Nicolás Borrás

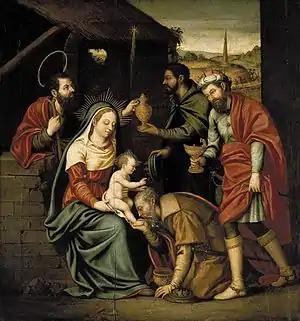
"The Adoration of the Magi" by Nicolás Borrás, private collection, 1570s

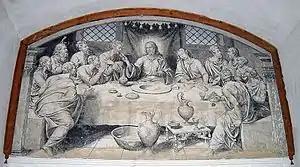
"The Last Supper" painted in fresco by Nicolás Borrás. Refectory of the Monastery of Sant Jeroni de Cotalba, XVI.

Friar Nicolás Borrás (1530–1610) was a Spanish Renaissance Catholic monk and painter, active in Valencia.